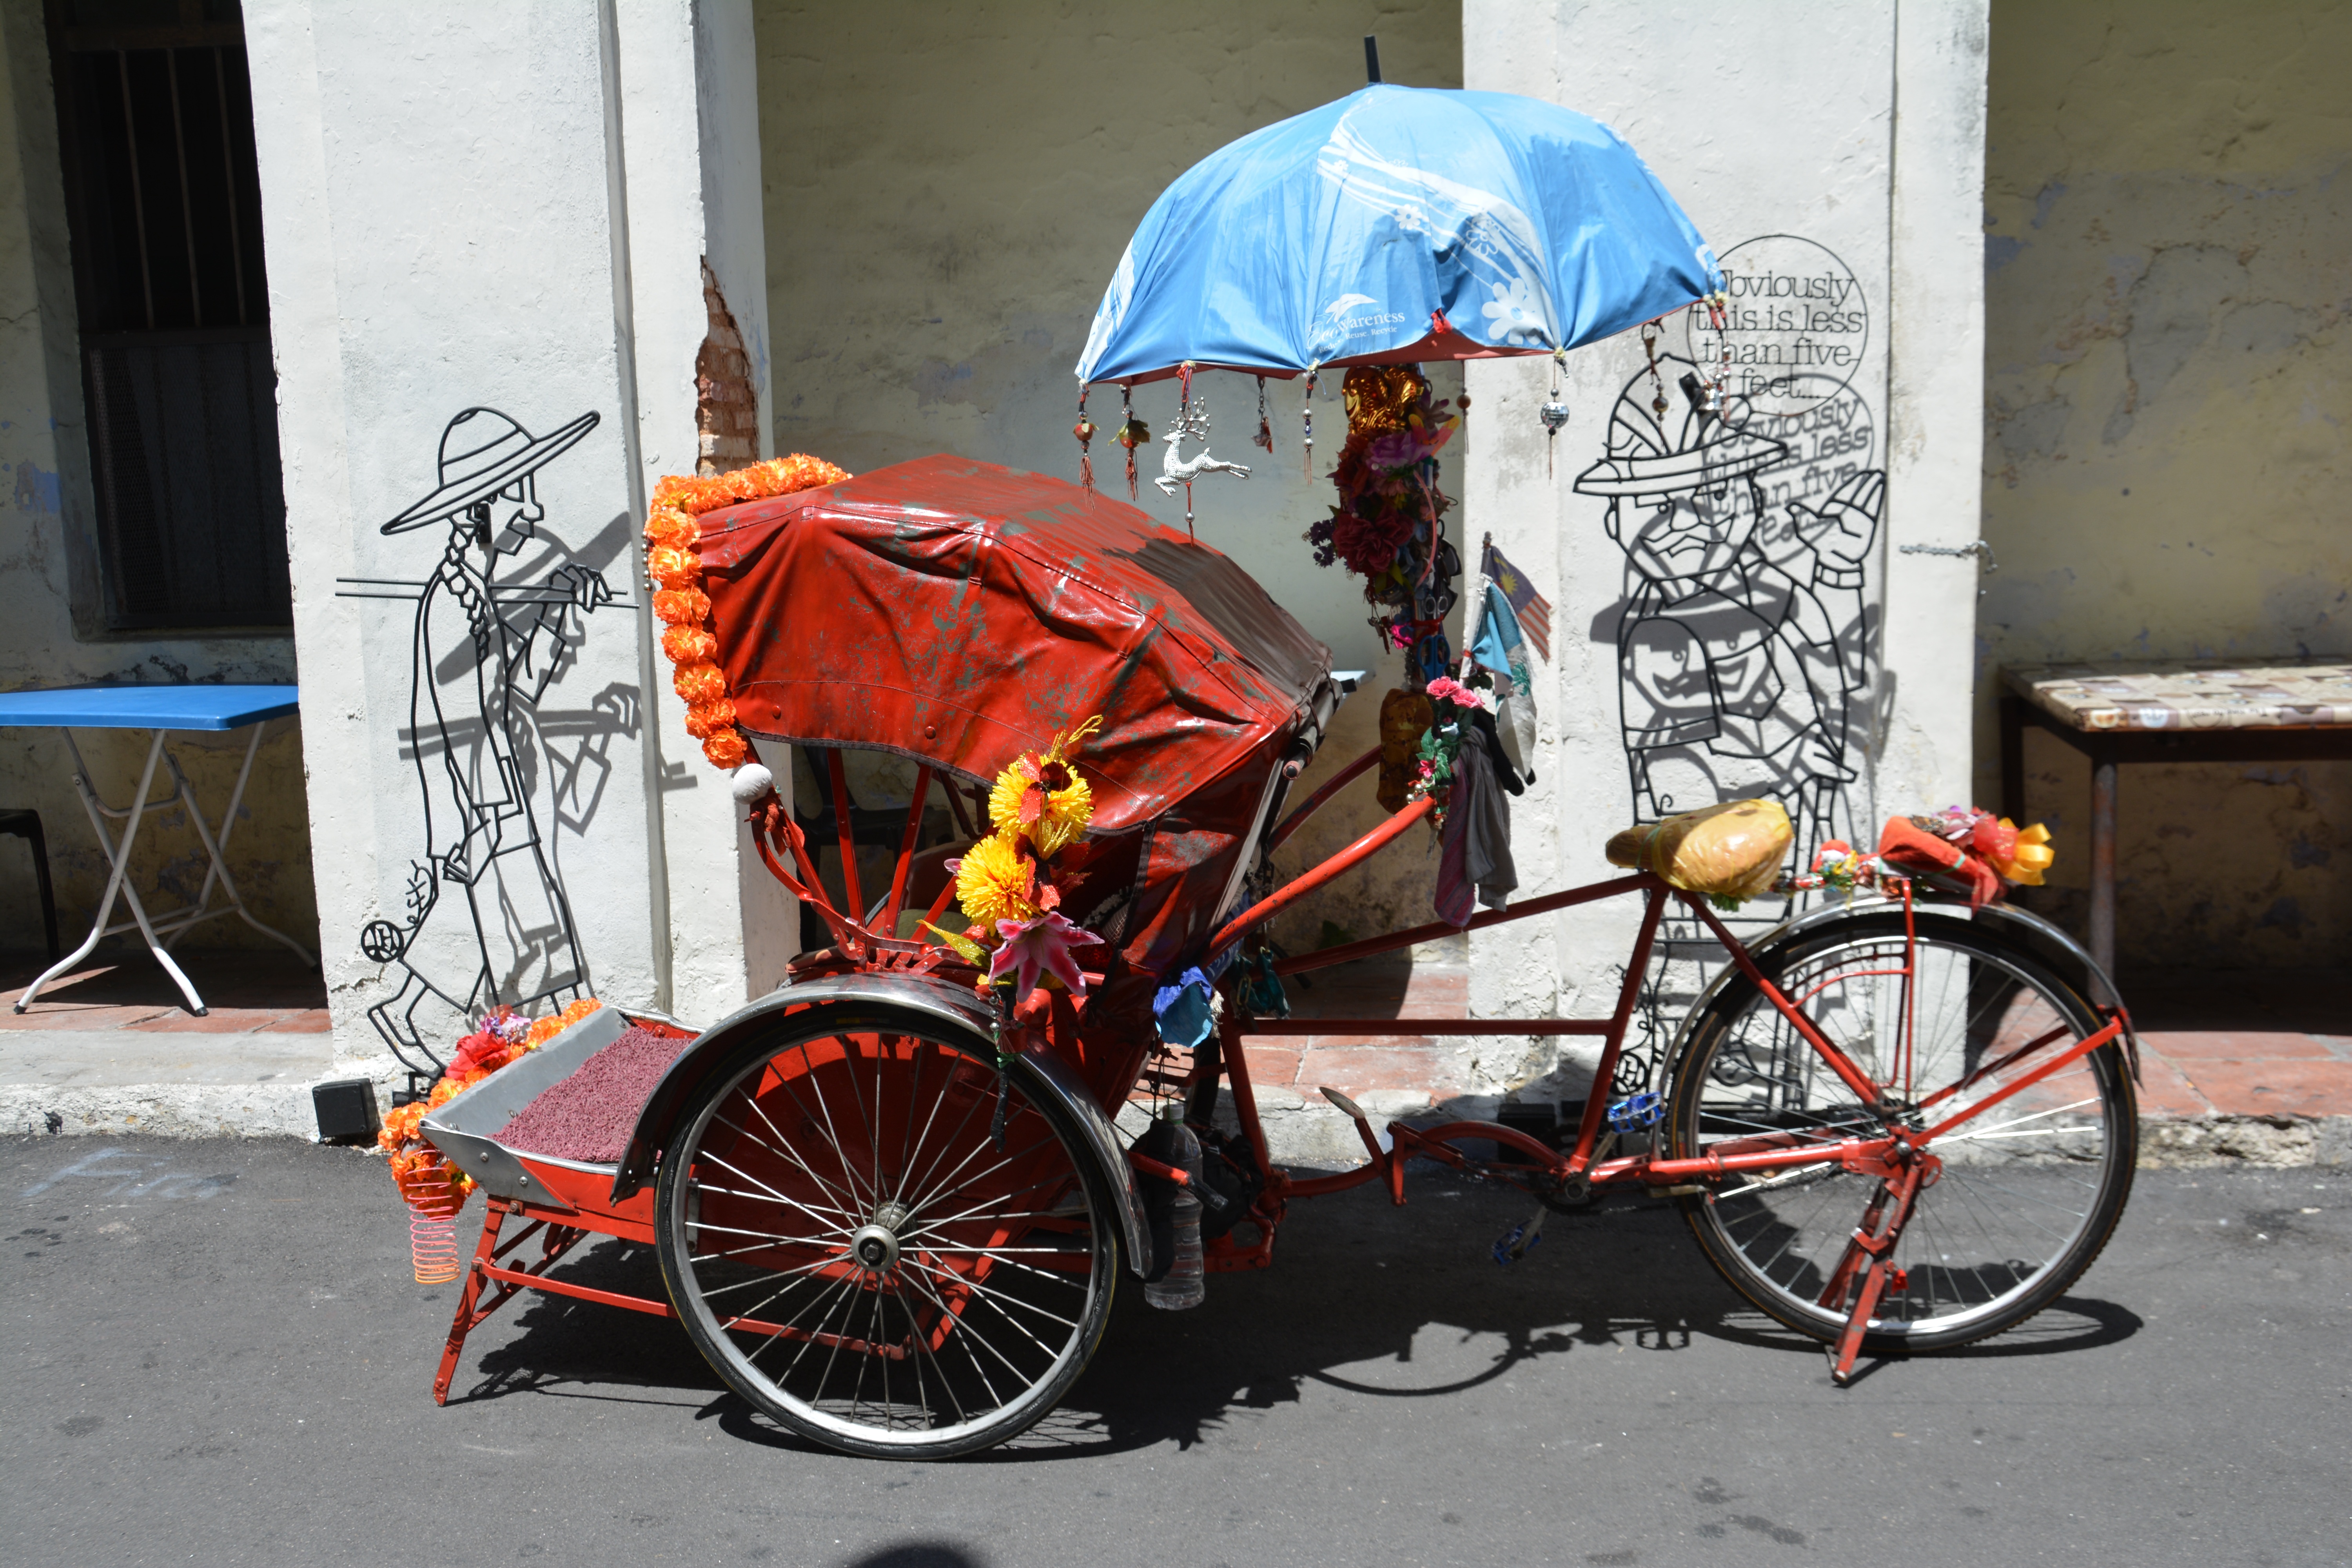
outdoor, tricycle, old, bicycle, travel, taxi, transportation, transport, vehicle, asia, tourism, cheerful, sunny, shadows, wheels, commercial, traditional, rickshaw, urban transport, three wheeled passenger bike, cycle rickshaw, three wheeler